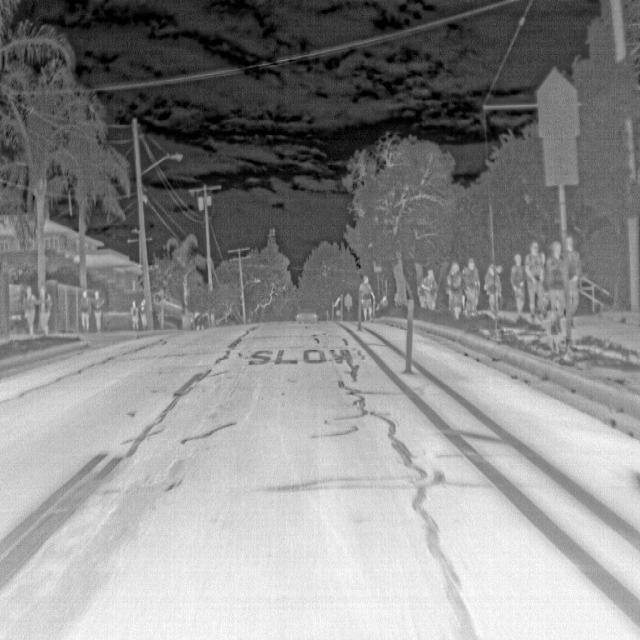
Detected objects:
label: person
label: person
label: person
label: person
label: person
label: person
label: person
label: person
label: person
label: person
label: person
label: person
label: person
label: person
label: person